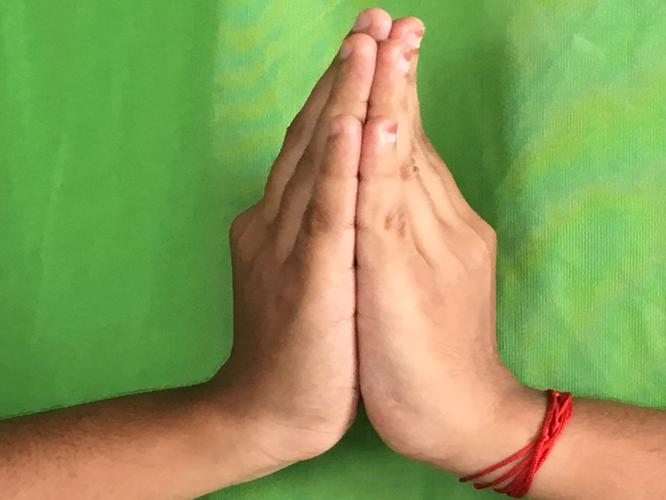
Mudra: Anjali
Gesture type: double_hand